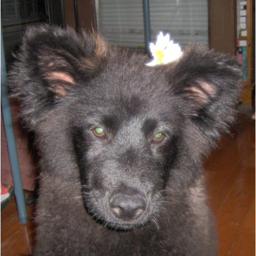
Animal: dogs